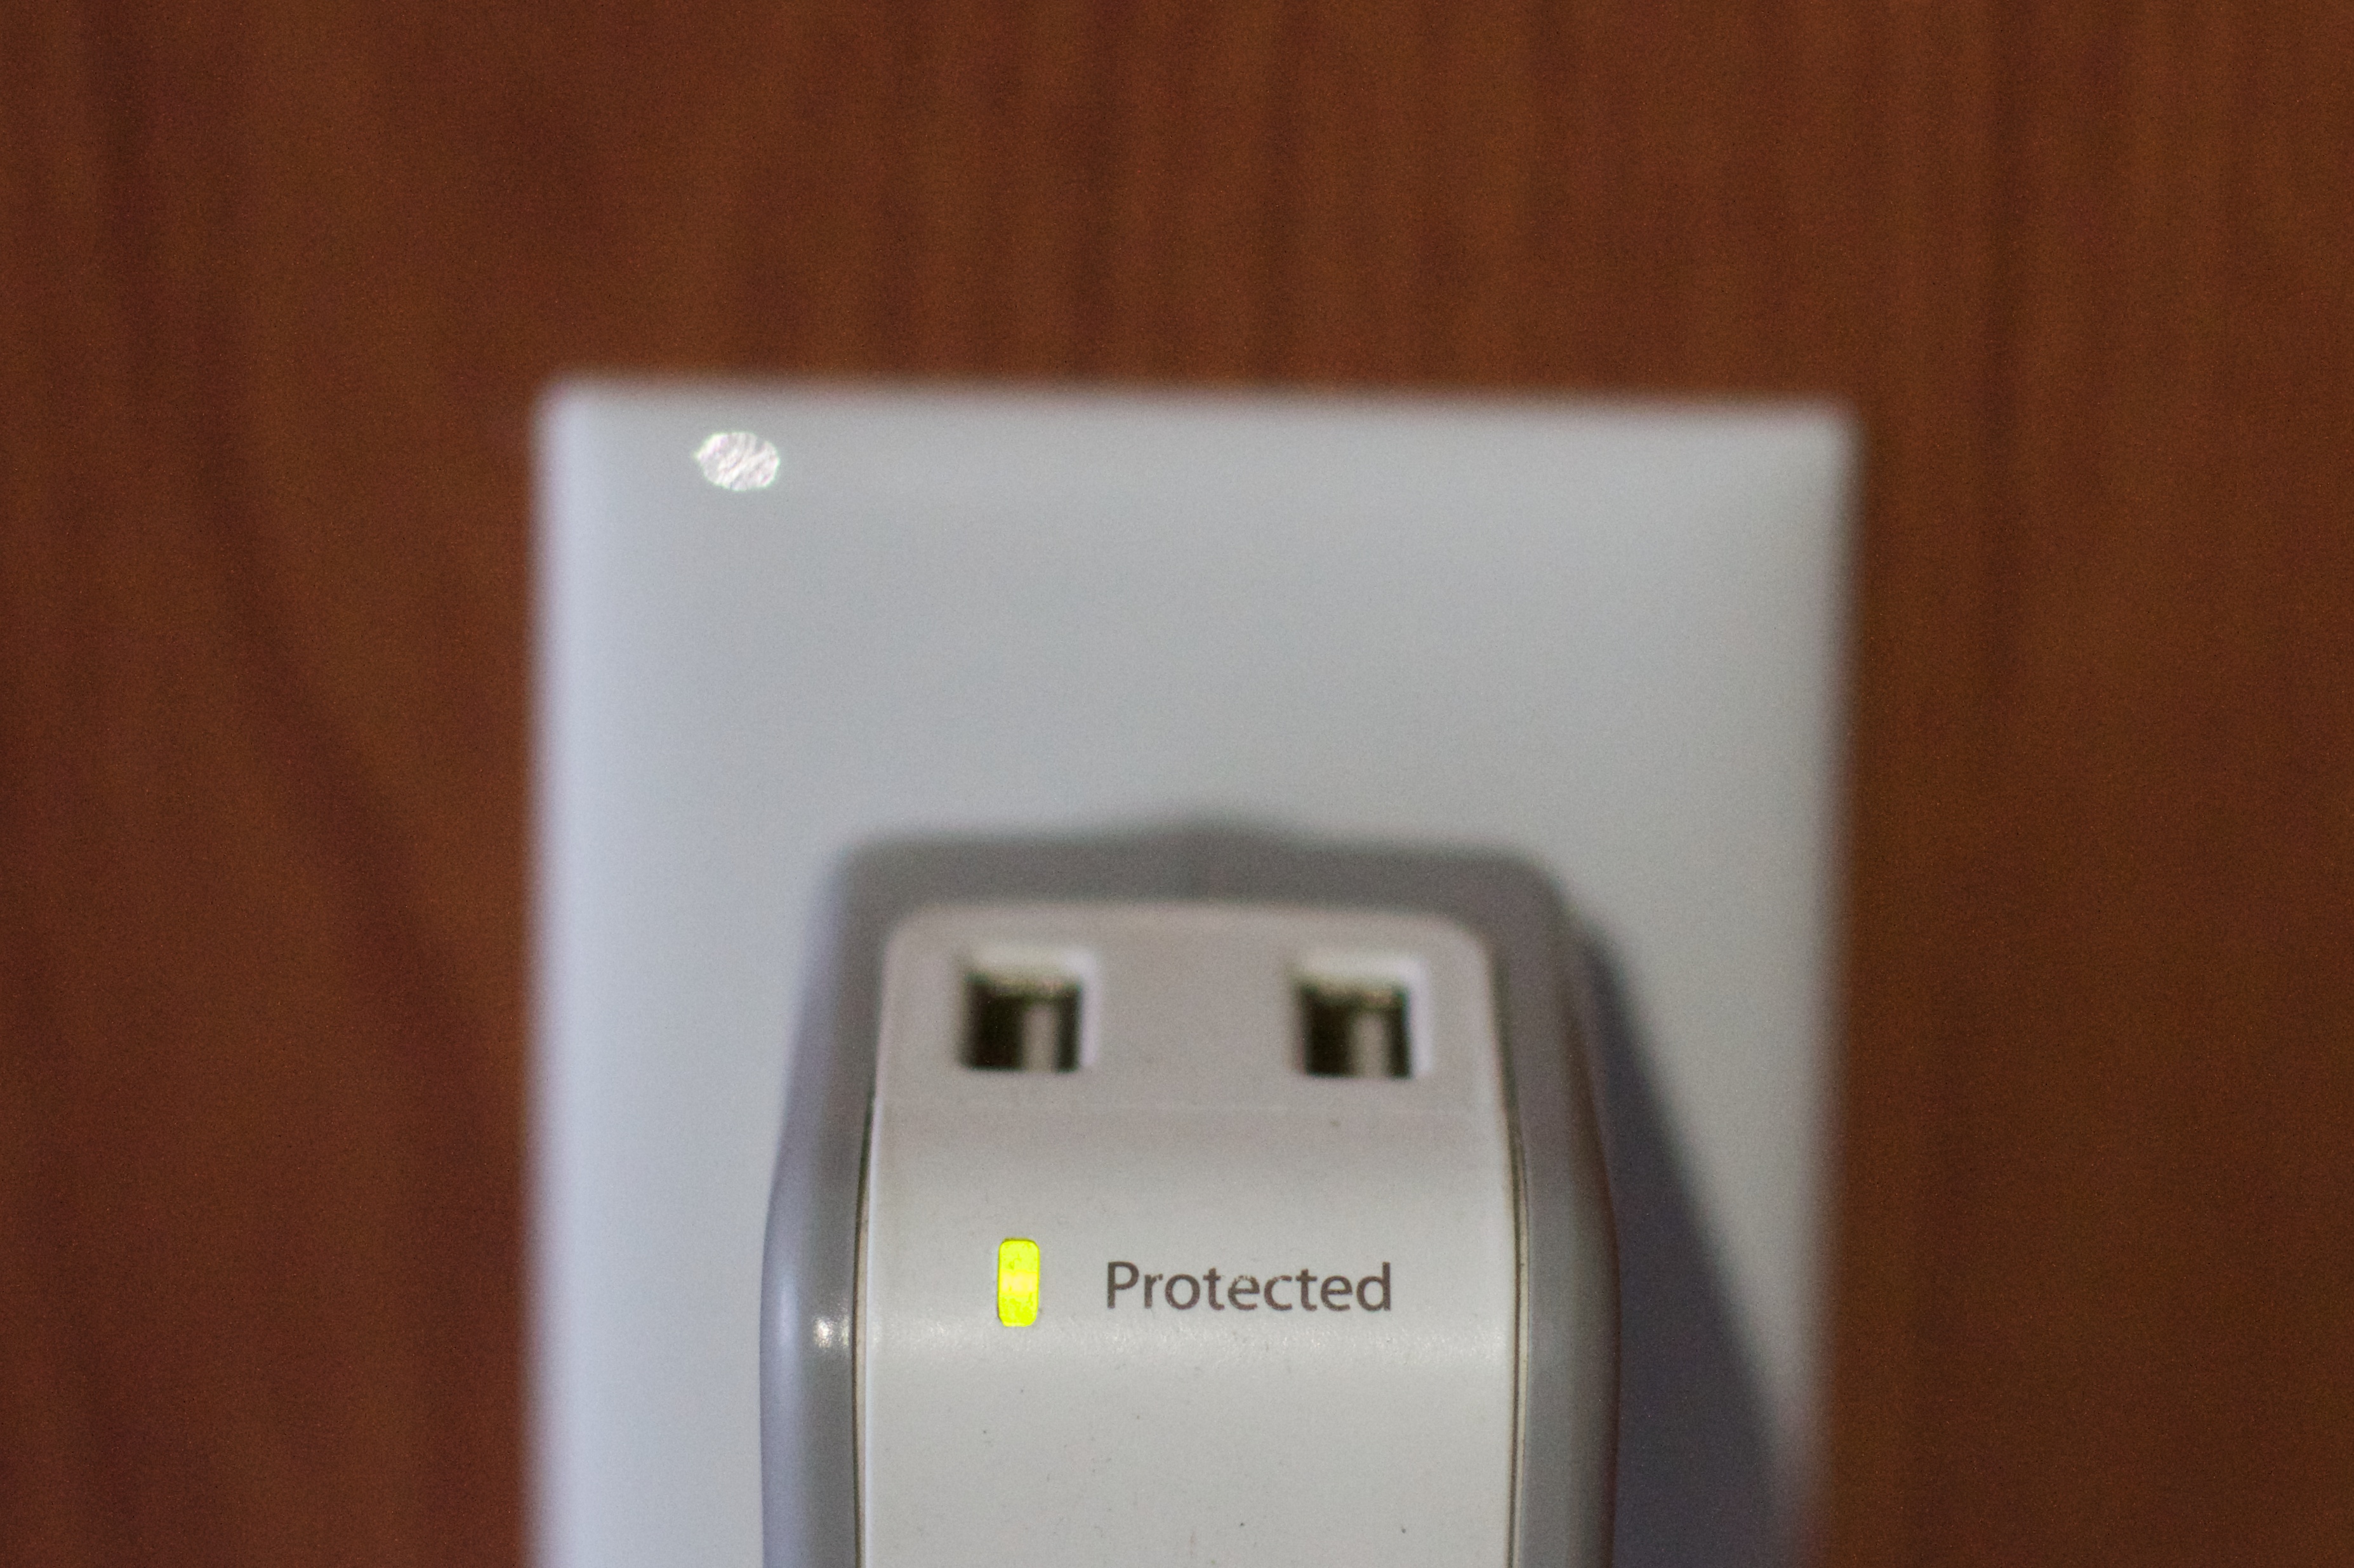
technology, product, electronics, 2015365, multimedia, electronic device, electronics accessory